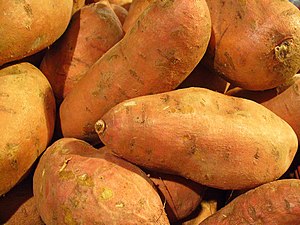
Sød kartoffel
Søde kartofler
Sød kartoffel eller batat er en rodgrønsag, der tilhører snerlefamilien. Den ligner en kartoffel, men tilhører ikke samme familie. Søde kartofler er aflange og ofte større end kartofler, med rødrosa eller hvid skræl, og hvidt eller gult frugtkød. Den tilberedes på samme måde som en kartoffel. Søde kartofler har en sødlig smag og har et forholdsvist højt indhold af A-, C- og E-vitaminer.